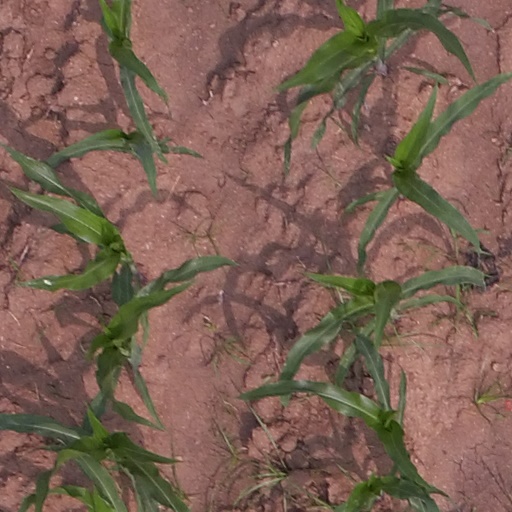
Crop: maize; corn